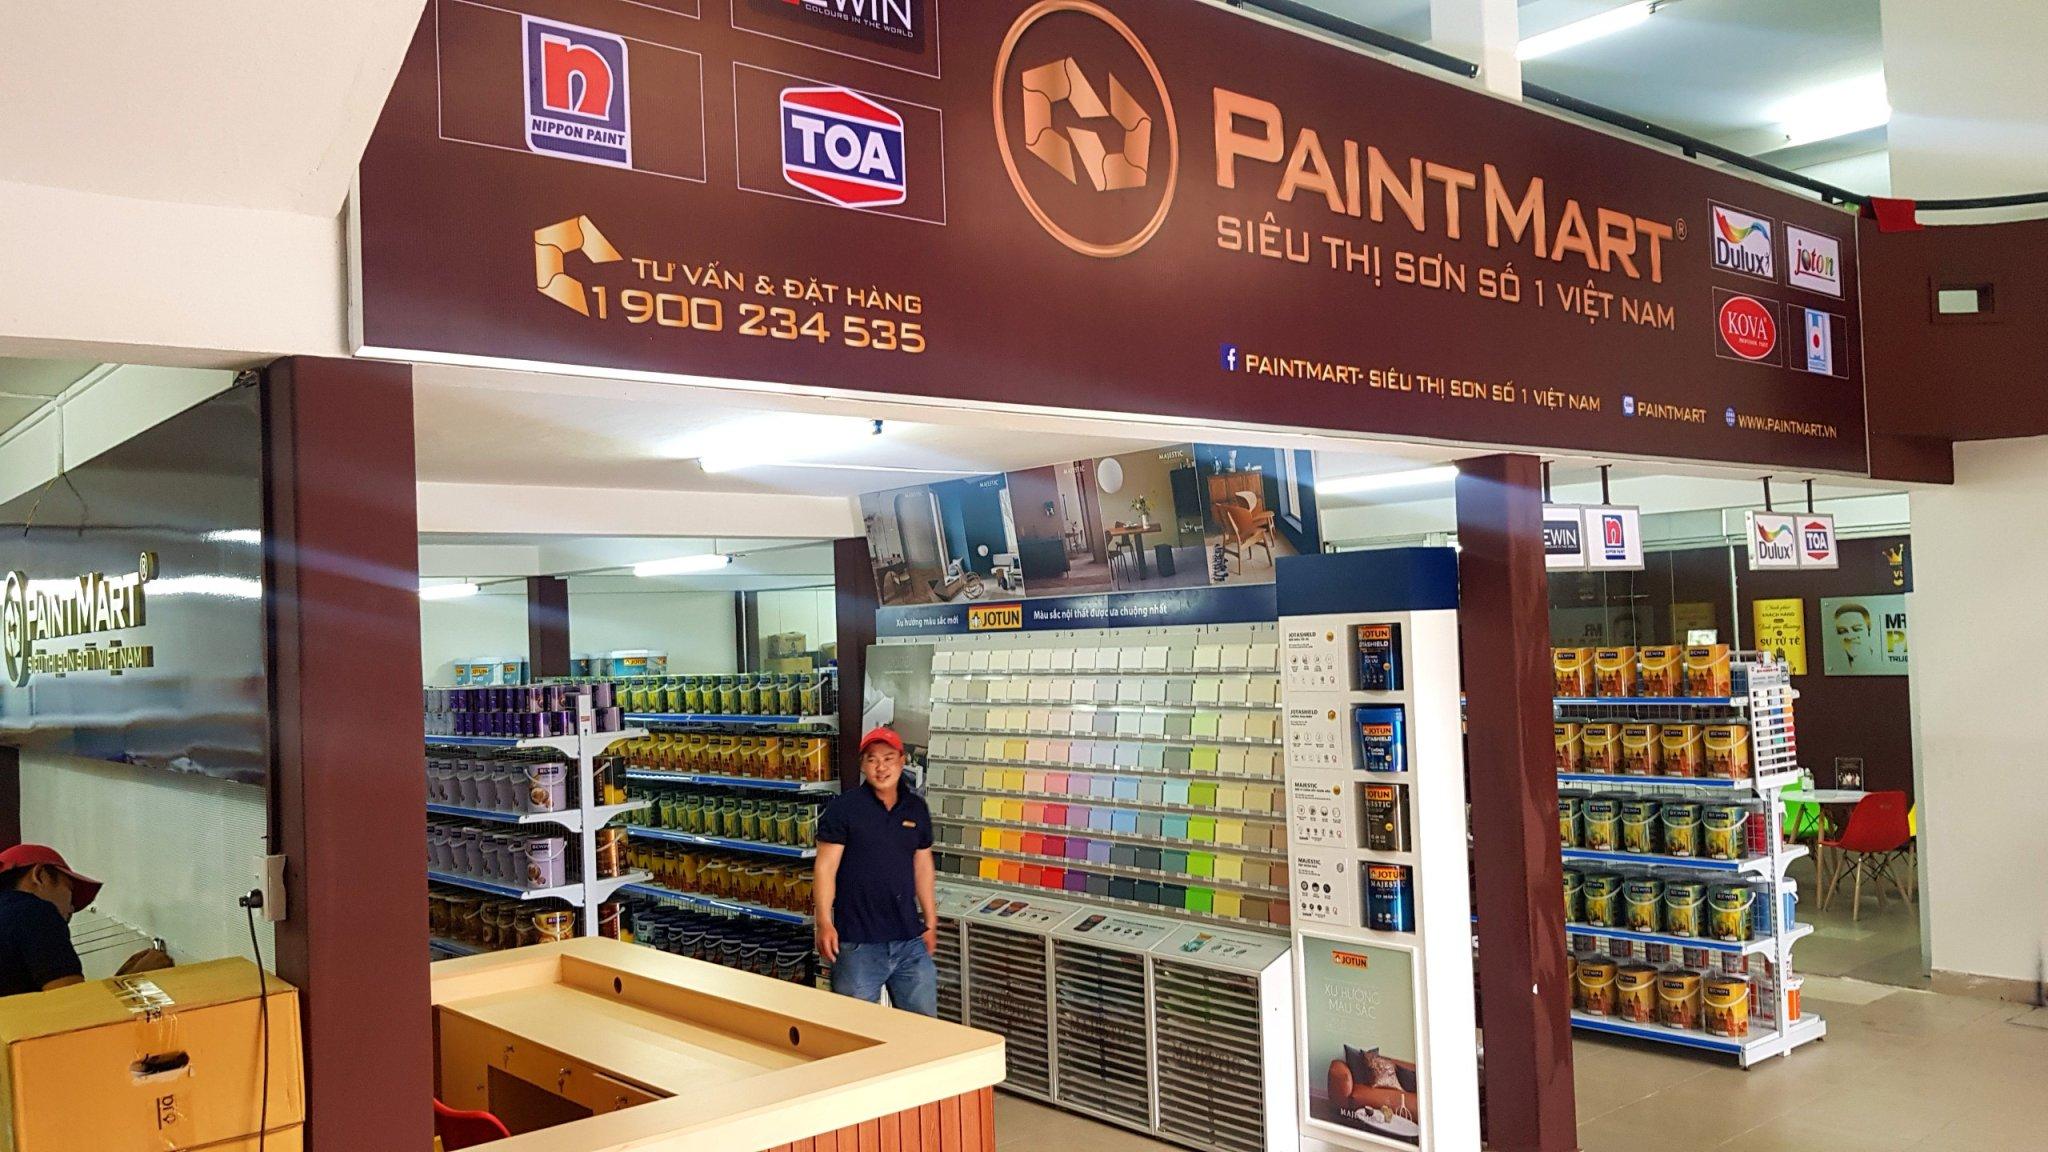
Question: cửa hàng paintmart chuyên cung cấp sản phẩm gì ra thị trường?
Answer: sơn